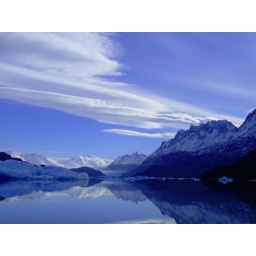
A peaceful lake in a blue sky morning